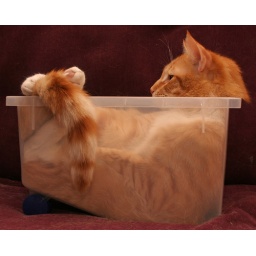
Meditative cat in tub